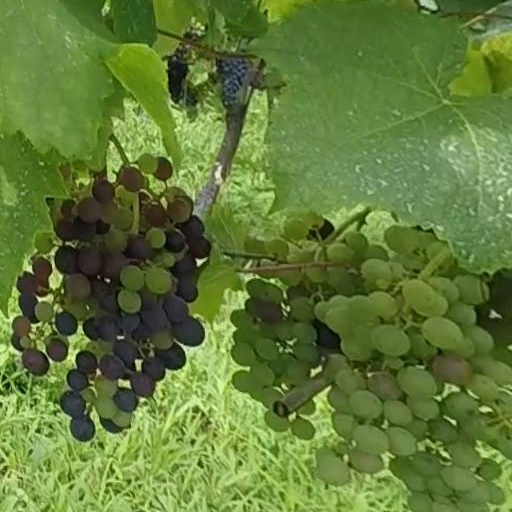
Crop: grape